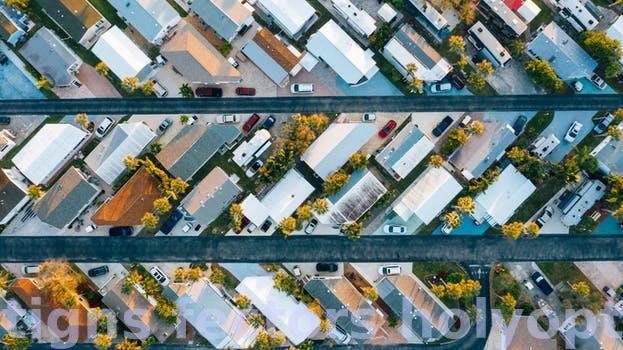
Label: Watermark